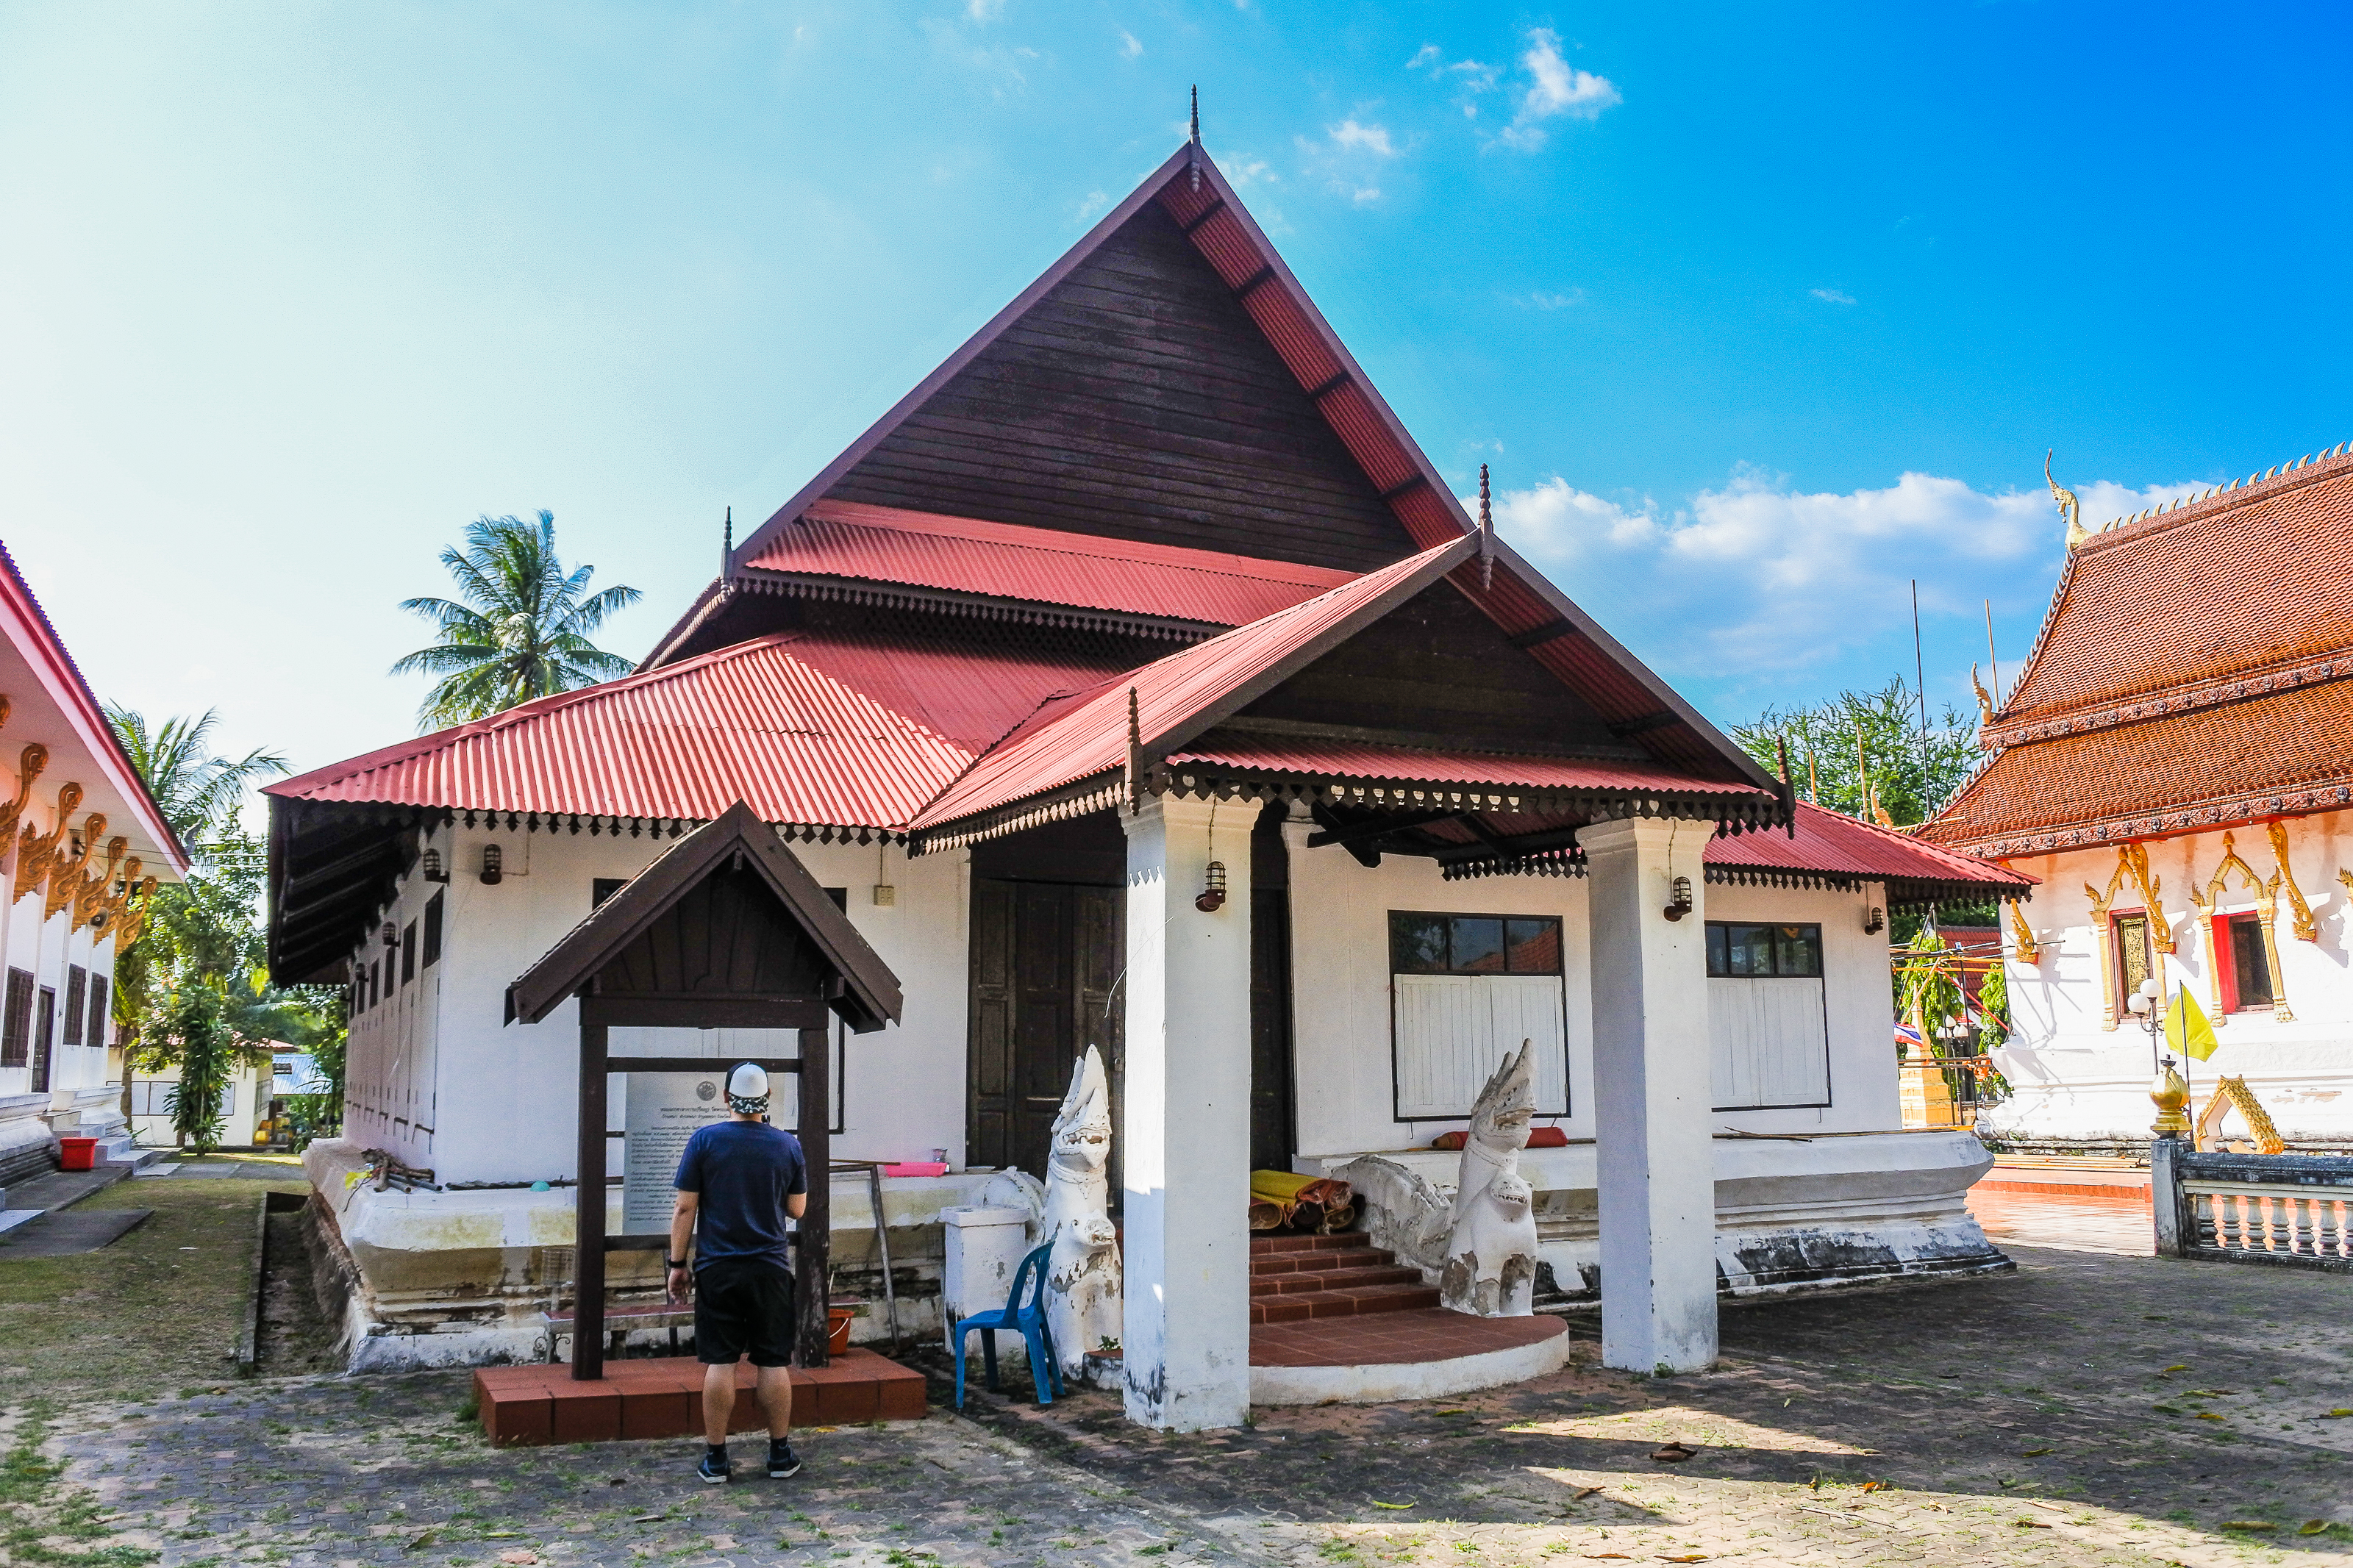
symbol, tourism, scene, gold, buddha, thailand, landmark, architecture, art, historic, asia, asian, bangkok, statue, sculpture, thai, wat, buddhism, ancient, religion, pagoda, traditional, culture, temple, travel, building, place of worship, house, sky, leisure, historic site, vacation, home, subcompact car, tourist attraction, hindu temple